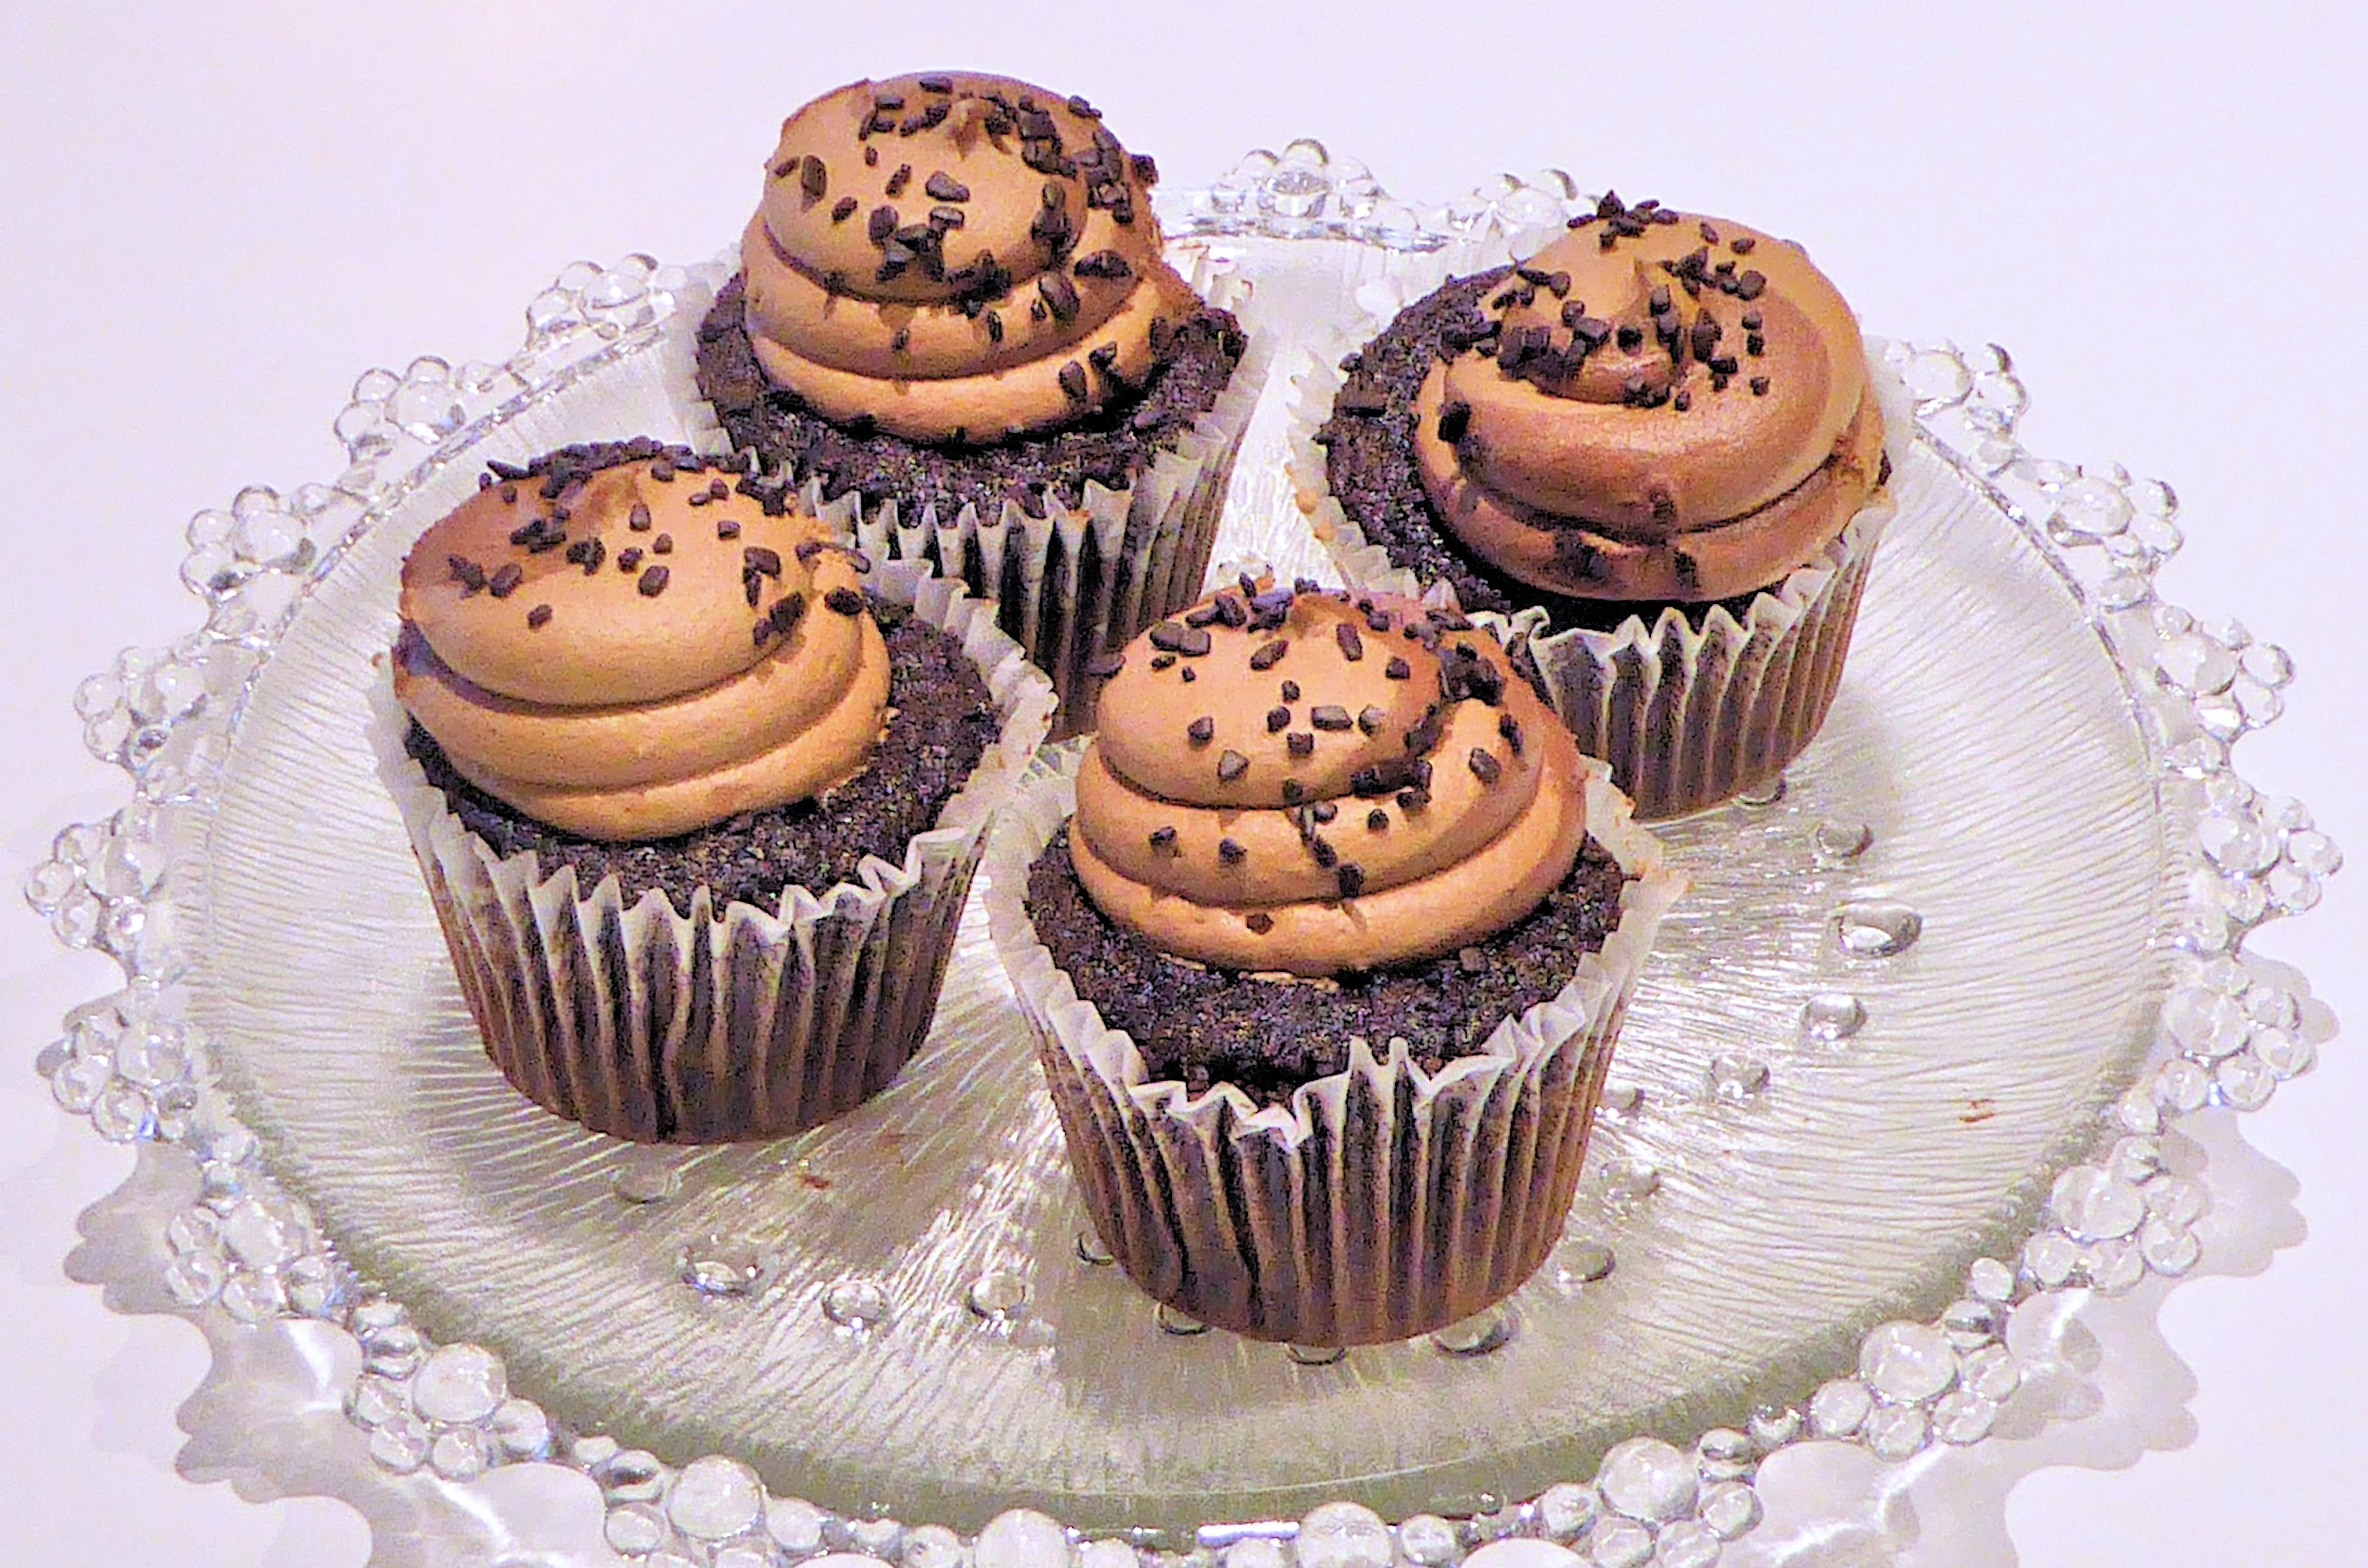
sweet, food, cupcake, baking, dessert, cake, whipped cream, icing, baked goods, flavor, buttercream, chocolate cupcakes, peanut butter cup